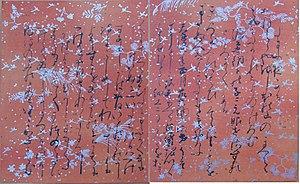
L'époque de Heian est l'une des 14 subdivisions traditionnelles de l'histoire du Japon. Cette période, précédée par l'époque de Nara, commence en 794 et s'achève en 1185 avec l'époque de Kamakura. L'ancienne capitale, Nara, est abandonnée au profit de la création de Heian-kyō, future Kyoto.